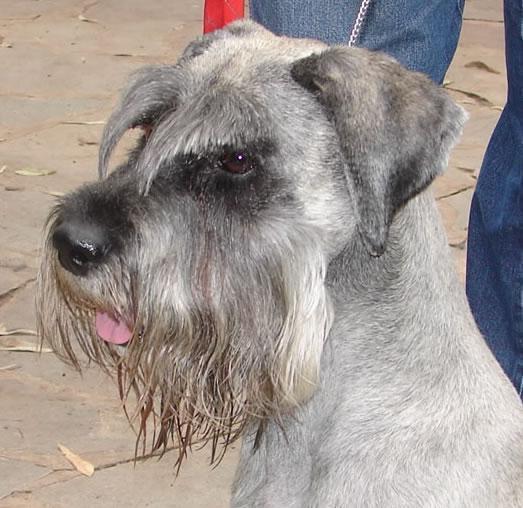
standard_schnauzer